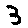
Label: 3